Toolangi State Forest

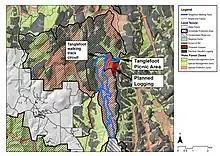
Map of proposed logging around Mount Tanglefoot track in 2022

On 8 June 2011 Councillors of the Yarra Ranges Shire voted to write to politicians and call for an immediate halt to logging and future logging on the Bicentennial Trail and Mt St Leonard.